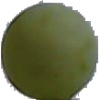
Label: Grape White 4